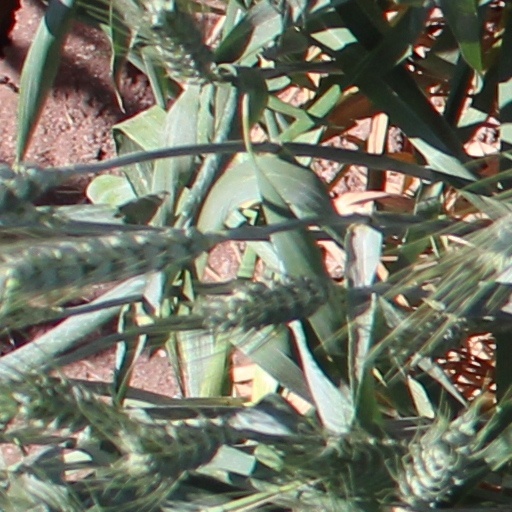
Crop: wheat